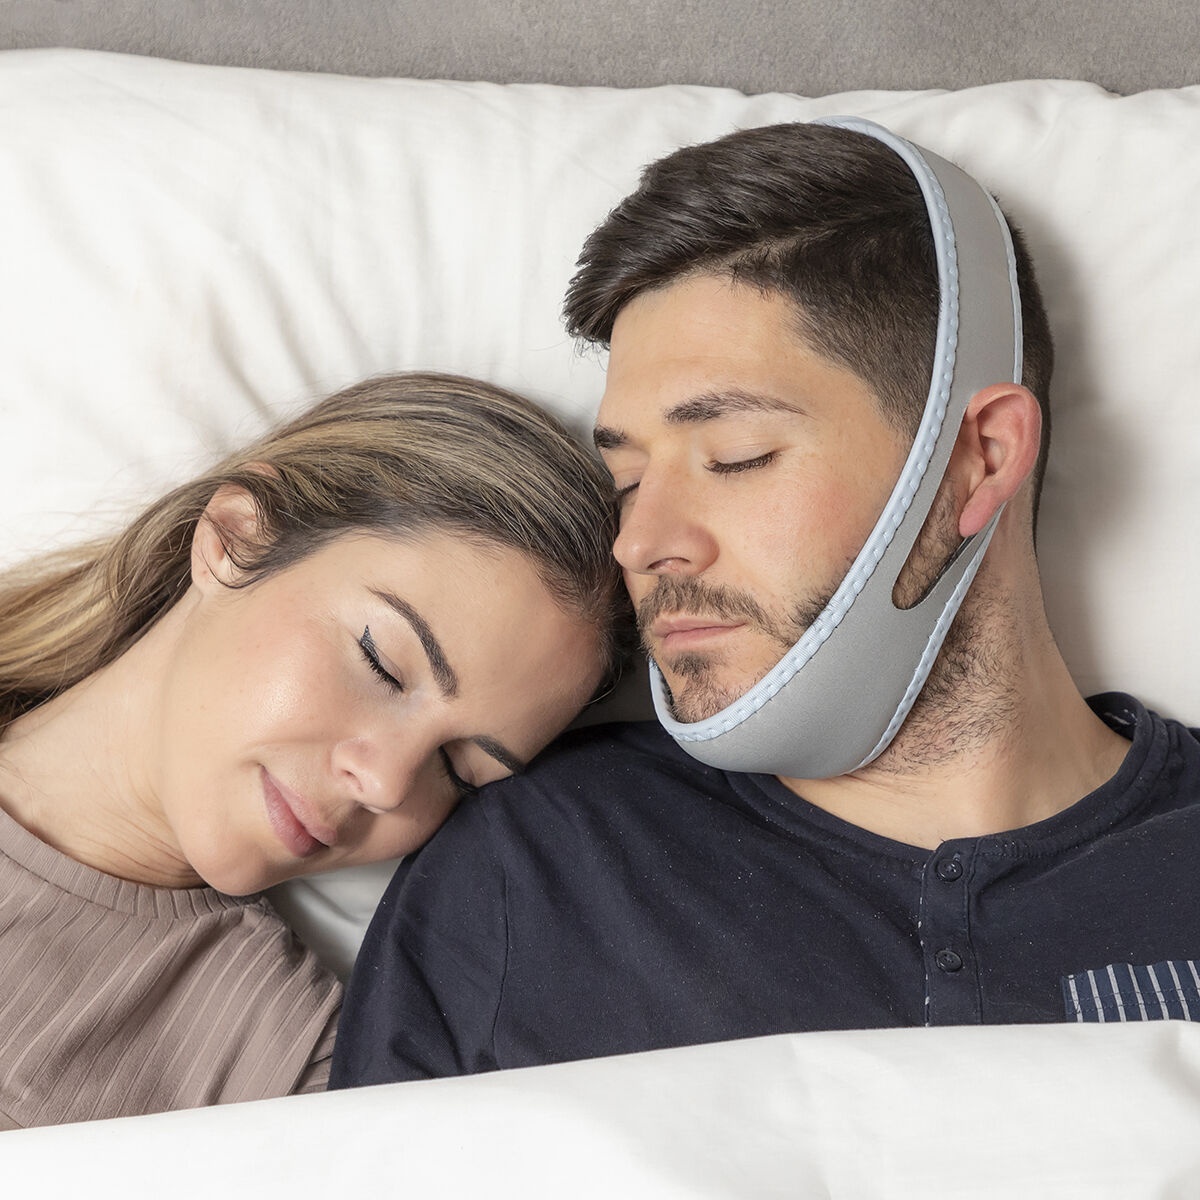
Kuorsausta ehkäisevä leukatuki Stosnore InnovaGoods
InnovaGoods tekee helpoksi priorisoida henkilökohtaisen huolehtimisen ilman tekosyitä, sillä se tarjoaa parhaat ja uusimmat kauneuden, rentoutuksen ja hyvin voinnin tuotteet! Kuorsausta ehkäisevä leukatuki Stosnore InnovaGoods on hyvä esimerkki tästä! Tutustu laajaan valikoimaan korkealaatuisia tuotteita, jotka erottuvat edukseen käytännöllisyydellään, tehokkuudellaan ja innovatiivisella muotoilulla. Erittäin tehokas kuorsausta ehkäisevä leukatuki auttaa kuorsauksesta kärsiviä lopettaen muiden häiritsemisen öisin ja parantaen unen laatua. Tämä ergonominen ja malliltaan unisex-tuote sopii sekä miehille että naisille. Yksinkertainen ja luonnollinen ratkaisu, joka auttaa nukahtamaan ja parantaa lepoa estäen ärsyttävän kuorsaamisen nukkumisen aikana, koska se auttaa hengittämään hitaasti ja normaalisti. Tämä universaali kuorsausta ehkäisevä leukatuki pitää leuan oikeassa asennossa pitäen suun suljettuna, jolloin hengittäminen tapahtuu nenän kautta. Siinä on aukot korville ja pehmustettu leukaosa käyttömukavuutta lisäämässä. Sen säädettävä tarrakiinnitys pitää sen hyvin paikoillaan. Joustava ja mukautuva tekstiili on hengittävää ja pinnaltaan pehmeää, joten se ei hierrä eikä vahingoita ihoa. Leukatuki on helppo pestä käsin. Materiaali: 90 % Neopreeni SBR 10 % Polyesteri Väri: Harmaa Sininen Muotoilu: Ergonominen Tyyppi: Universaali Sukupuoli: Unisex Koko: Yksi koko Säädettävä: Elastinen, taipuista ja mukautuva Tarranauhakiinnitys: Pitävä ote Aukot korville: x2 Ergonominen pehmuste: Leuka Pehmeä ja miellyttävä tuntuma: Ei raavi eikä vahingoita ihoa Hengittävä: Vähentää hikoilua ja hajunmuodostusta Helppo puhdistaa: Käsinpesu Helppokäyttöinen: Miellyttävä ja helppo käyttää Auttaa unta ja lepoa: Paras lepo oikeassa asennossa Rauhallisempi ja luonnollisempi hengitys: Parempi ja virkistävämpi unenlaatu Hyödylliset vaikutukset: Kivun lievitys, lepo, rentoutus ja hyvinvointi Kevyt ja kätevä: Helppo kuljettaa ja säilyttää Mitat noin: 65,5 x 7,5 x 0,3 cm Pakkaus ja ohjeet 24 kielellä: englanti, ranska, espanja, saksa, italia, portugali, hollanti, puola, unkari, romania, tanska, ruotsi, suomi, liettua, norja, sloveeni, kreikka, tsekki, bulgaria, kroatia, slovakki, viro, venäjä ja latvia
Brand: InnovaGoods
Category: Health & Beauty > Personal Care > Sleeping Aids > Snoring & Sleep Apnea Aids